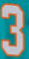
Number: 3